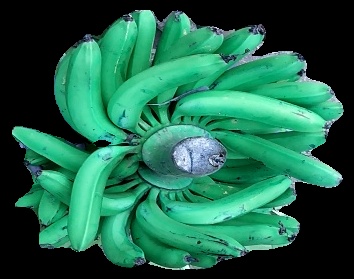
Variety: pachbale
Grade: grade1